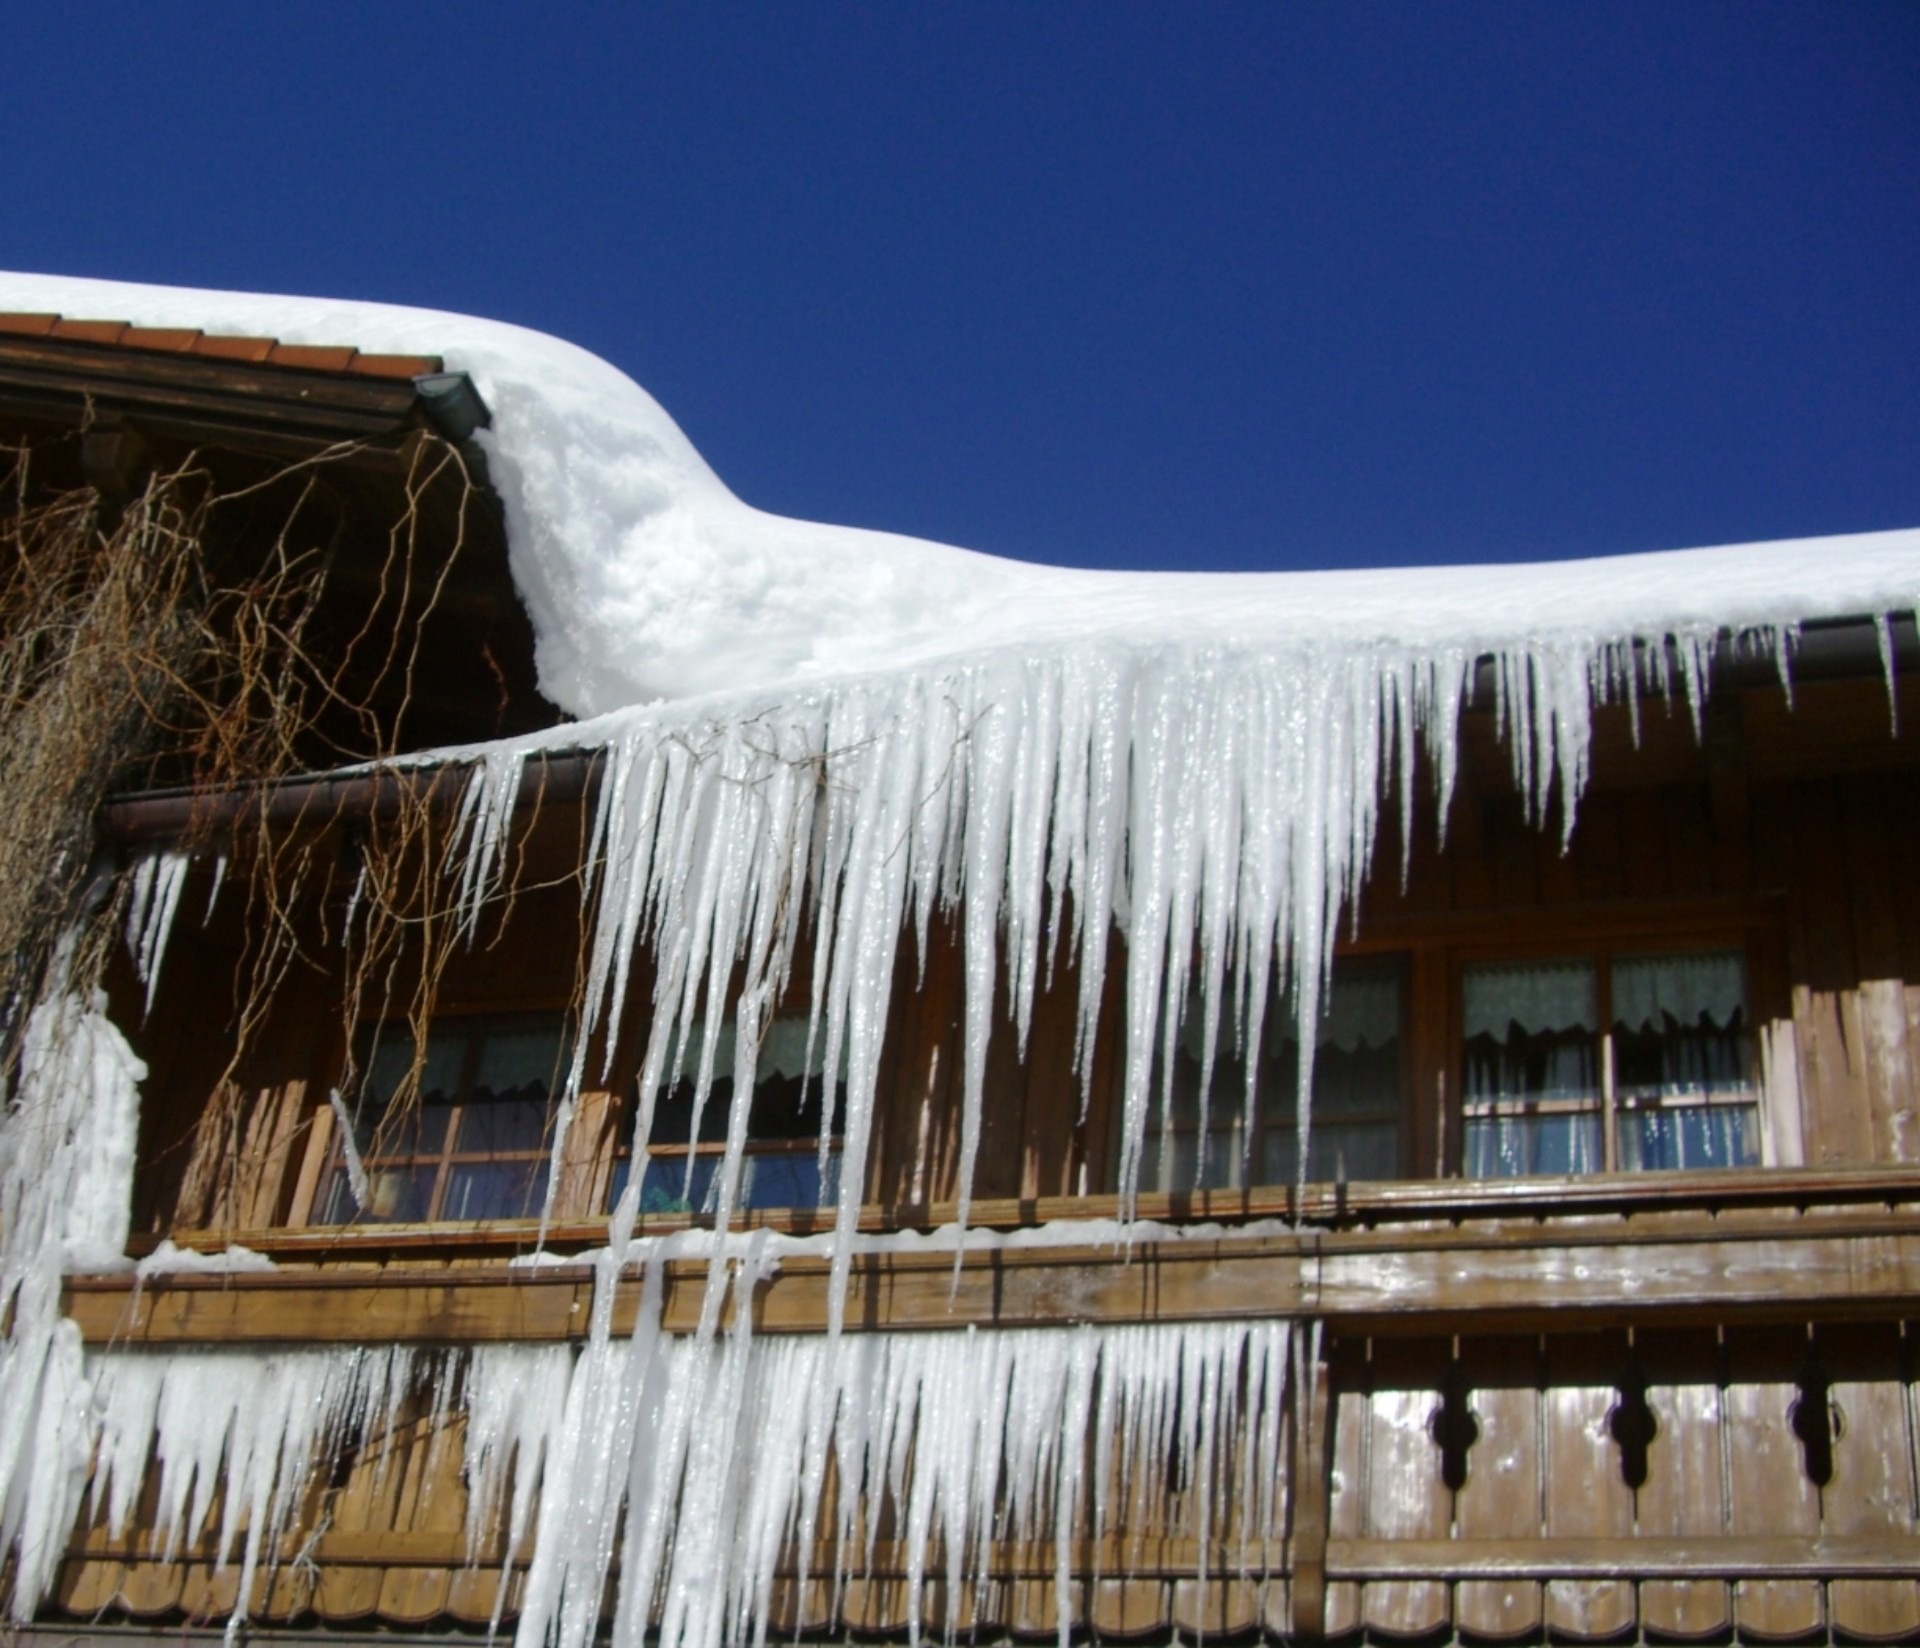
snow, cold, winter, sky, wood, white, vacation, ice, blue, icicle